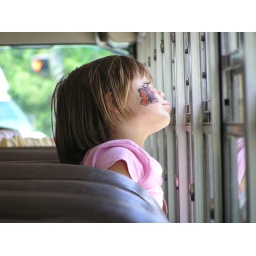
favorite thing... riding in back of bus or other vehicle, down the road